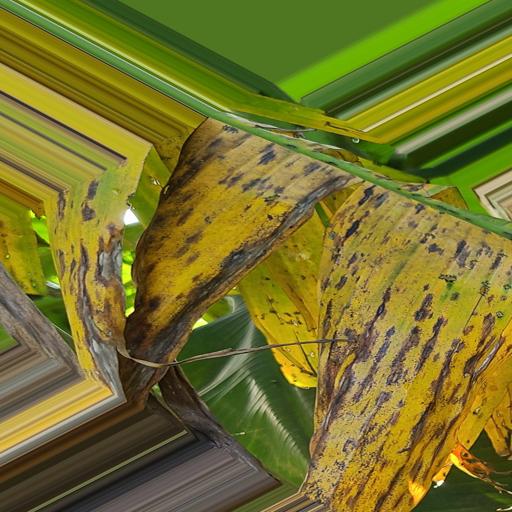
Label: panama_disease